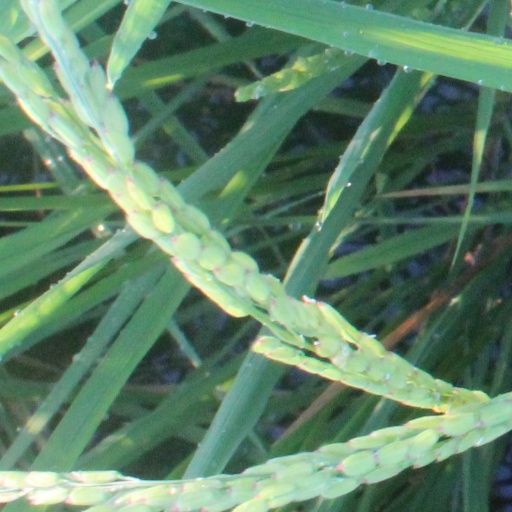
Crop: rice